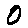
Label: 0